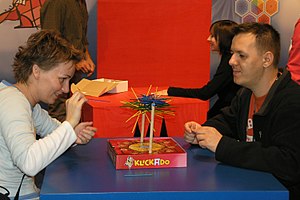
Klickado
Situation fra et spil Klickado, Essen, 2008.
Klickado er et tredimensionelt brætspil, der er lidt i familie med mikado. Spillet består grundlæggende af en trapez med en lille figur, der skal opfattes som en slags pindsvin. Spillerne skiftes til at anbringe pinde i dette pindsvin på en måde, så de pinde, der allerede er der, ikke falder ned. Klickado, der kan spilles af 1-5 personer, er udviklet af Drei Magier Spiele og i Danmark udgivet af Bergsala Enigma.